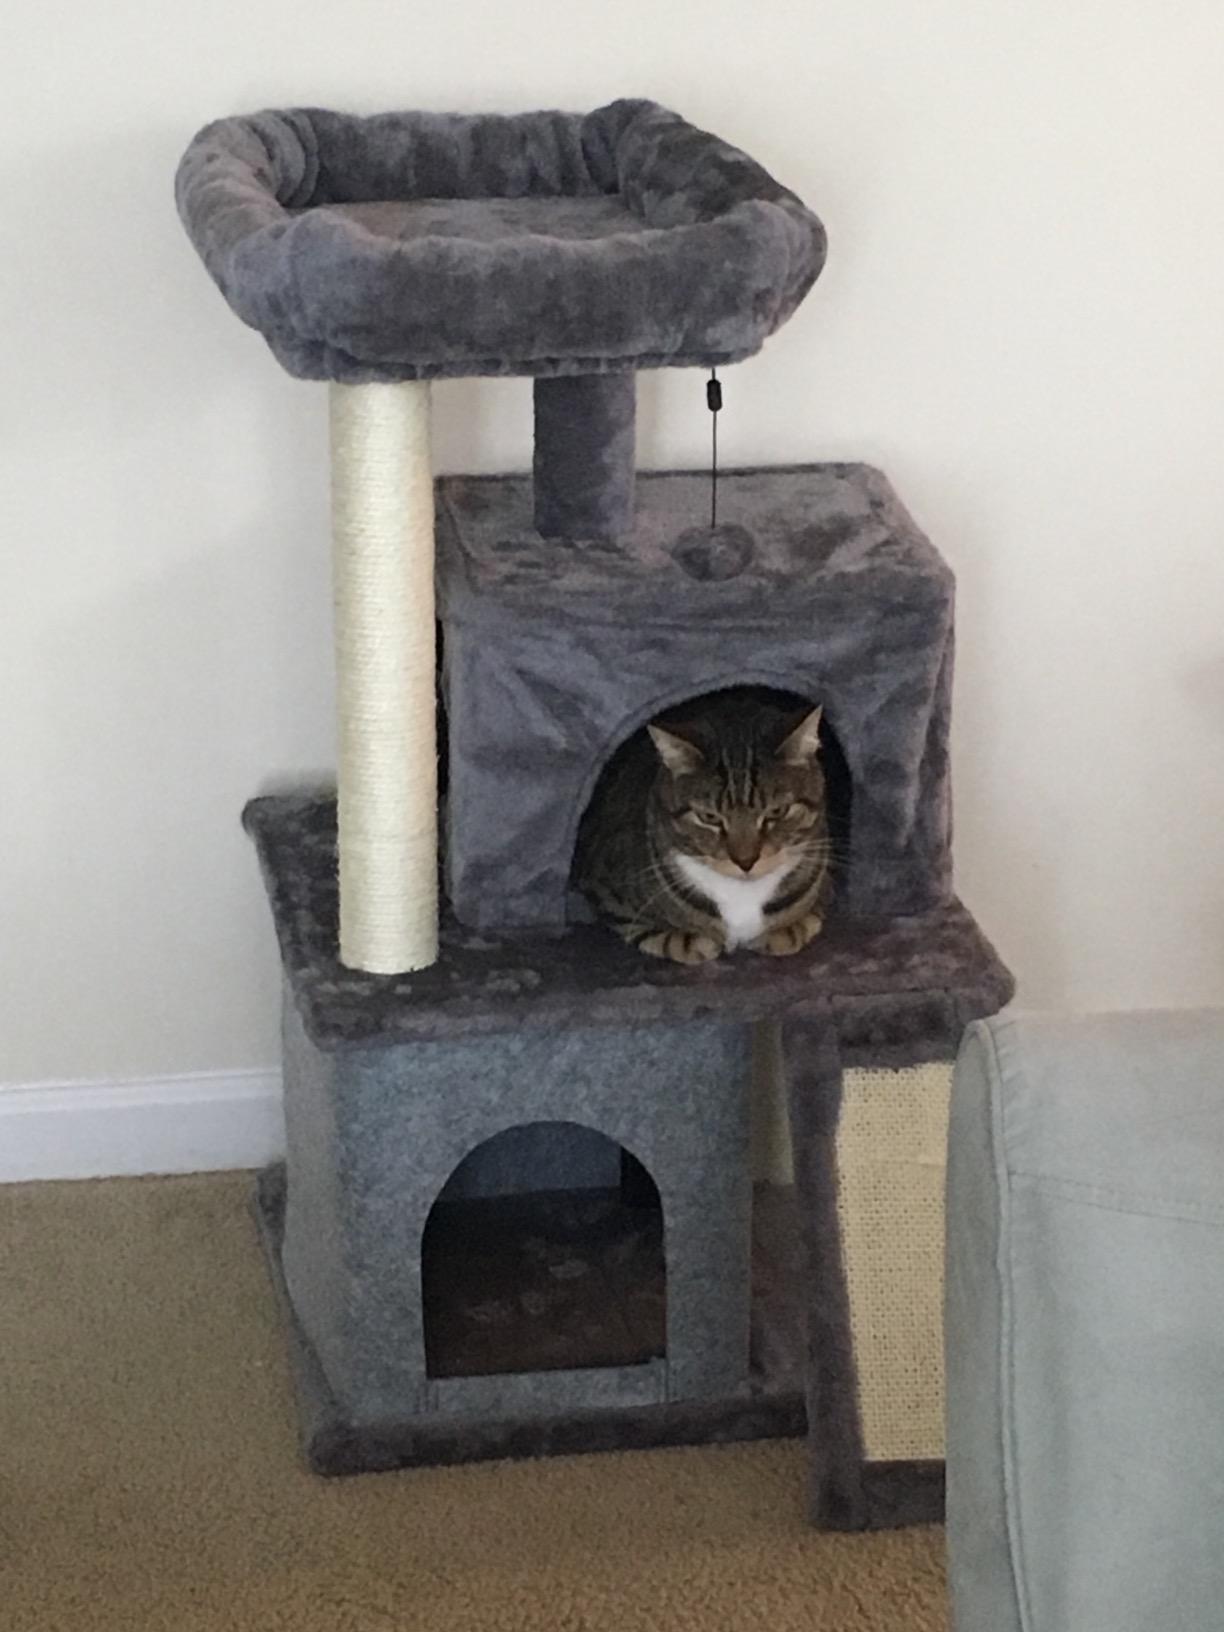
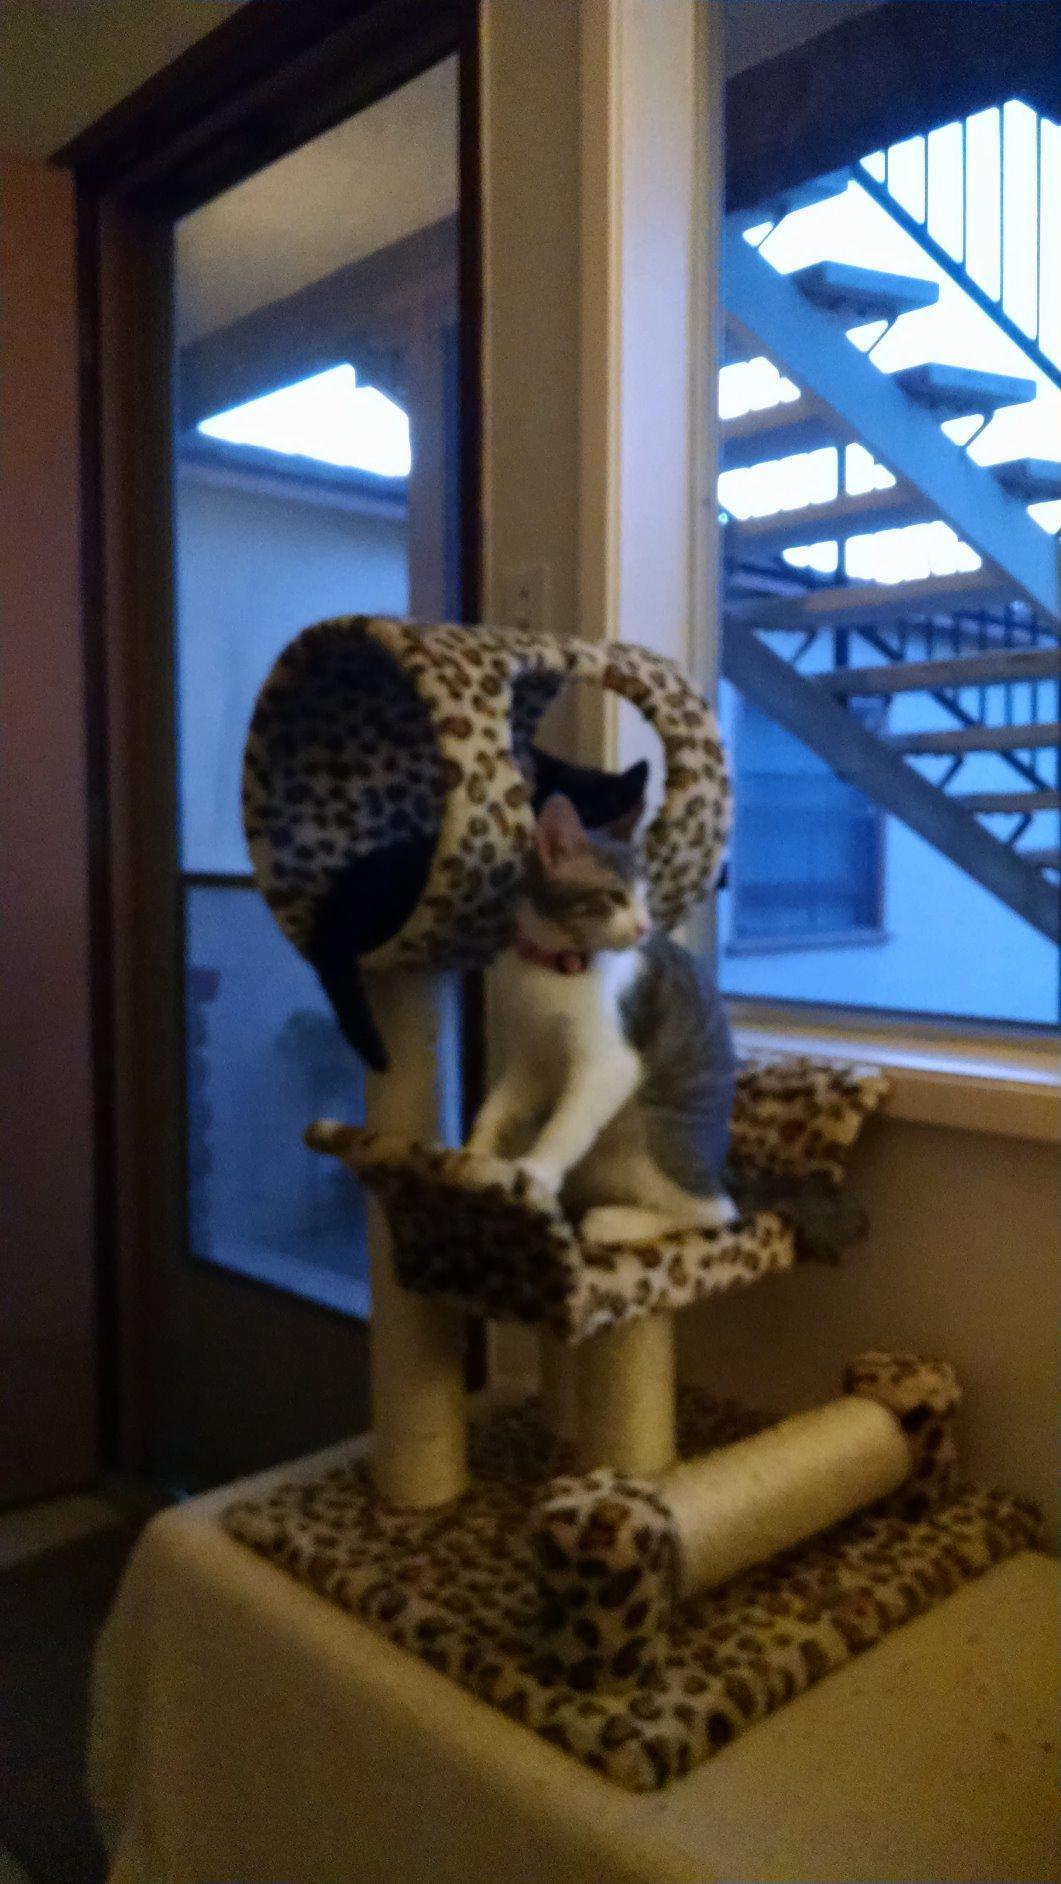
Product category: items_cat tree
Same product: no